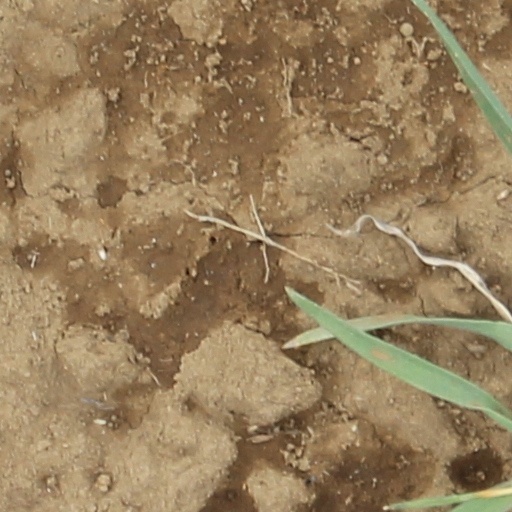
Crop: wheat